Luisa de Medrano

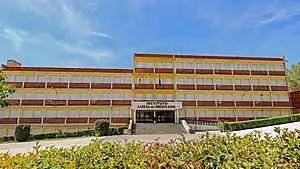
Lucia de Medrano, Hall of Cloisters of the Higher Schools of Salamanca

The House of Medrano was one of the most powerful in the Sierra de Cameros [] and in Soria. Their livestock, which included 15,000 sheep, grazed in those lands, and hundreds of times they walked to the pastures of Extremadura or the royal valley of Alcudia, in La Mancha.